Erotic literature

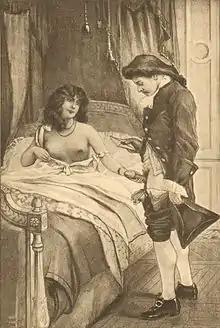
Illustration by Édouard-Henri Avril from the erotic novel "Fanny Hill" (1748)

Erotic literature comprises fictional and factual stories and accounts of eros (passionate, romantic or sexual relationships) intended to arouse similar feelings in readers. This contrasts erotica, which focuses more specifically on sexual feelings. Other common elements are satire and social criticism. Much erotic literature features erotic art, illustrating the text.